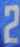
Number: 2